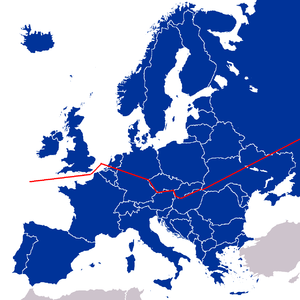
Rugbrødsgrænsen
"""Rugbrødsgrænsen"" forløber omtrent således, men grænsen er diffus og ikke nødvendigvis nøjagtig som på kortet."
"Rugbrødsgrænsen er en imaginær og diffus grænse, der går tværs gennem Europa i østlig-vestlig retning: I dag går den fra den Engelske Kanal, midt gennem Nederlandene, ca. midt i Tyskland og langs Tjekkiets og Slovakiets grænser mod Ungarn og derfra gennem Ukraine og Rusland til Uralbjergene. Syd for ""grænsen"" er rugbrød ikke almindeligt udbredt; her findes stort set kun hvidt brød, men nord for ""grænsen"" er rugbrød almindeligt.